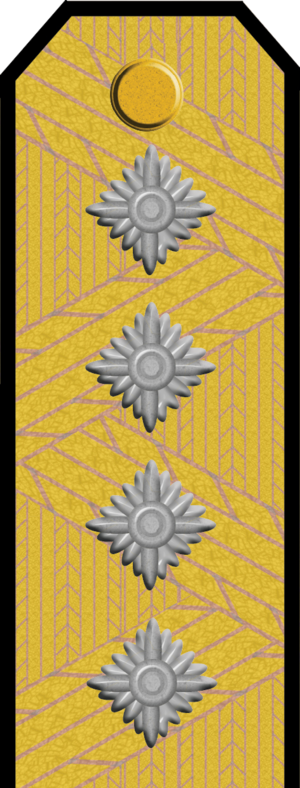
NATO's væbnede styrkers gradstegn og gradsbetegnelser / NATO-officerer (OF 1-10)
Sammenligningsskema for militære grader hos NATO's medlemsstater.